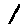
Label: 1